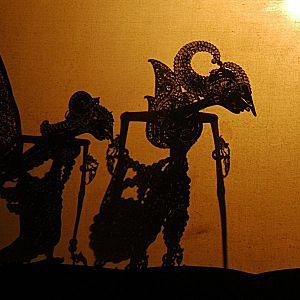
L’Indonésie, en forme longue la république d'Indonésie est un pays transcontinental principalement situé en Asie du Sud-Est. Avec, comptabilisées à ce jour, 13 466 îles, dont 922 habitées, il s'agit du plus grand archipel au monde. Avec une population estimée à 265 millions de personnes, c'est le quatrième pays le plus peuplé au monde et le premier pays à majorité musulmane pour le nombre de croyants. L'Indonésie est une république dont la capitale est Jakarta, et qui doit être transférée dans une nouvelle ville sur l'île de Bornéo à partir de 2024.